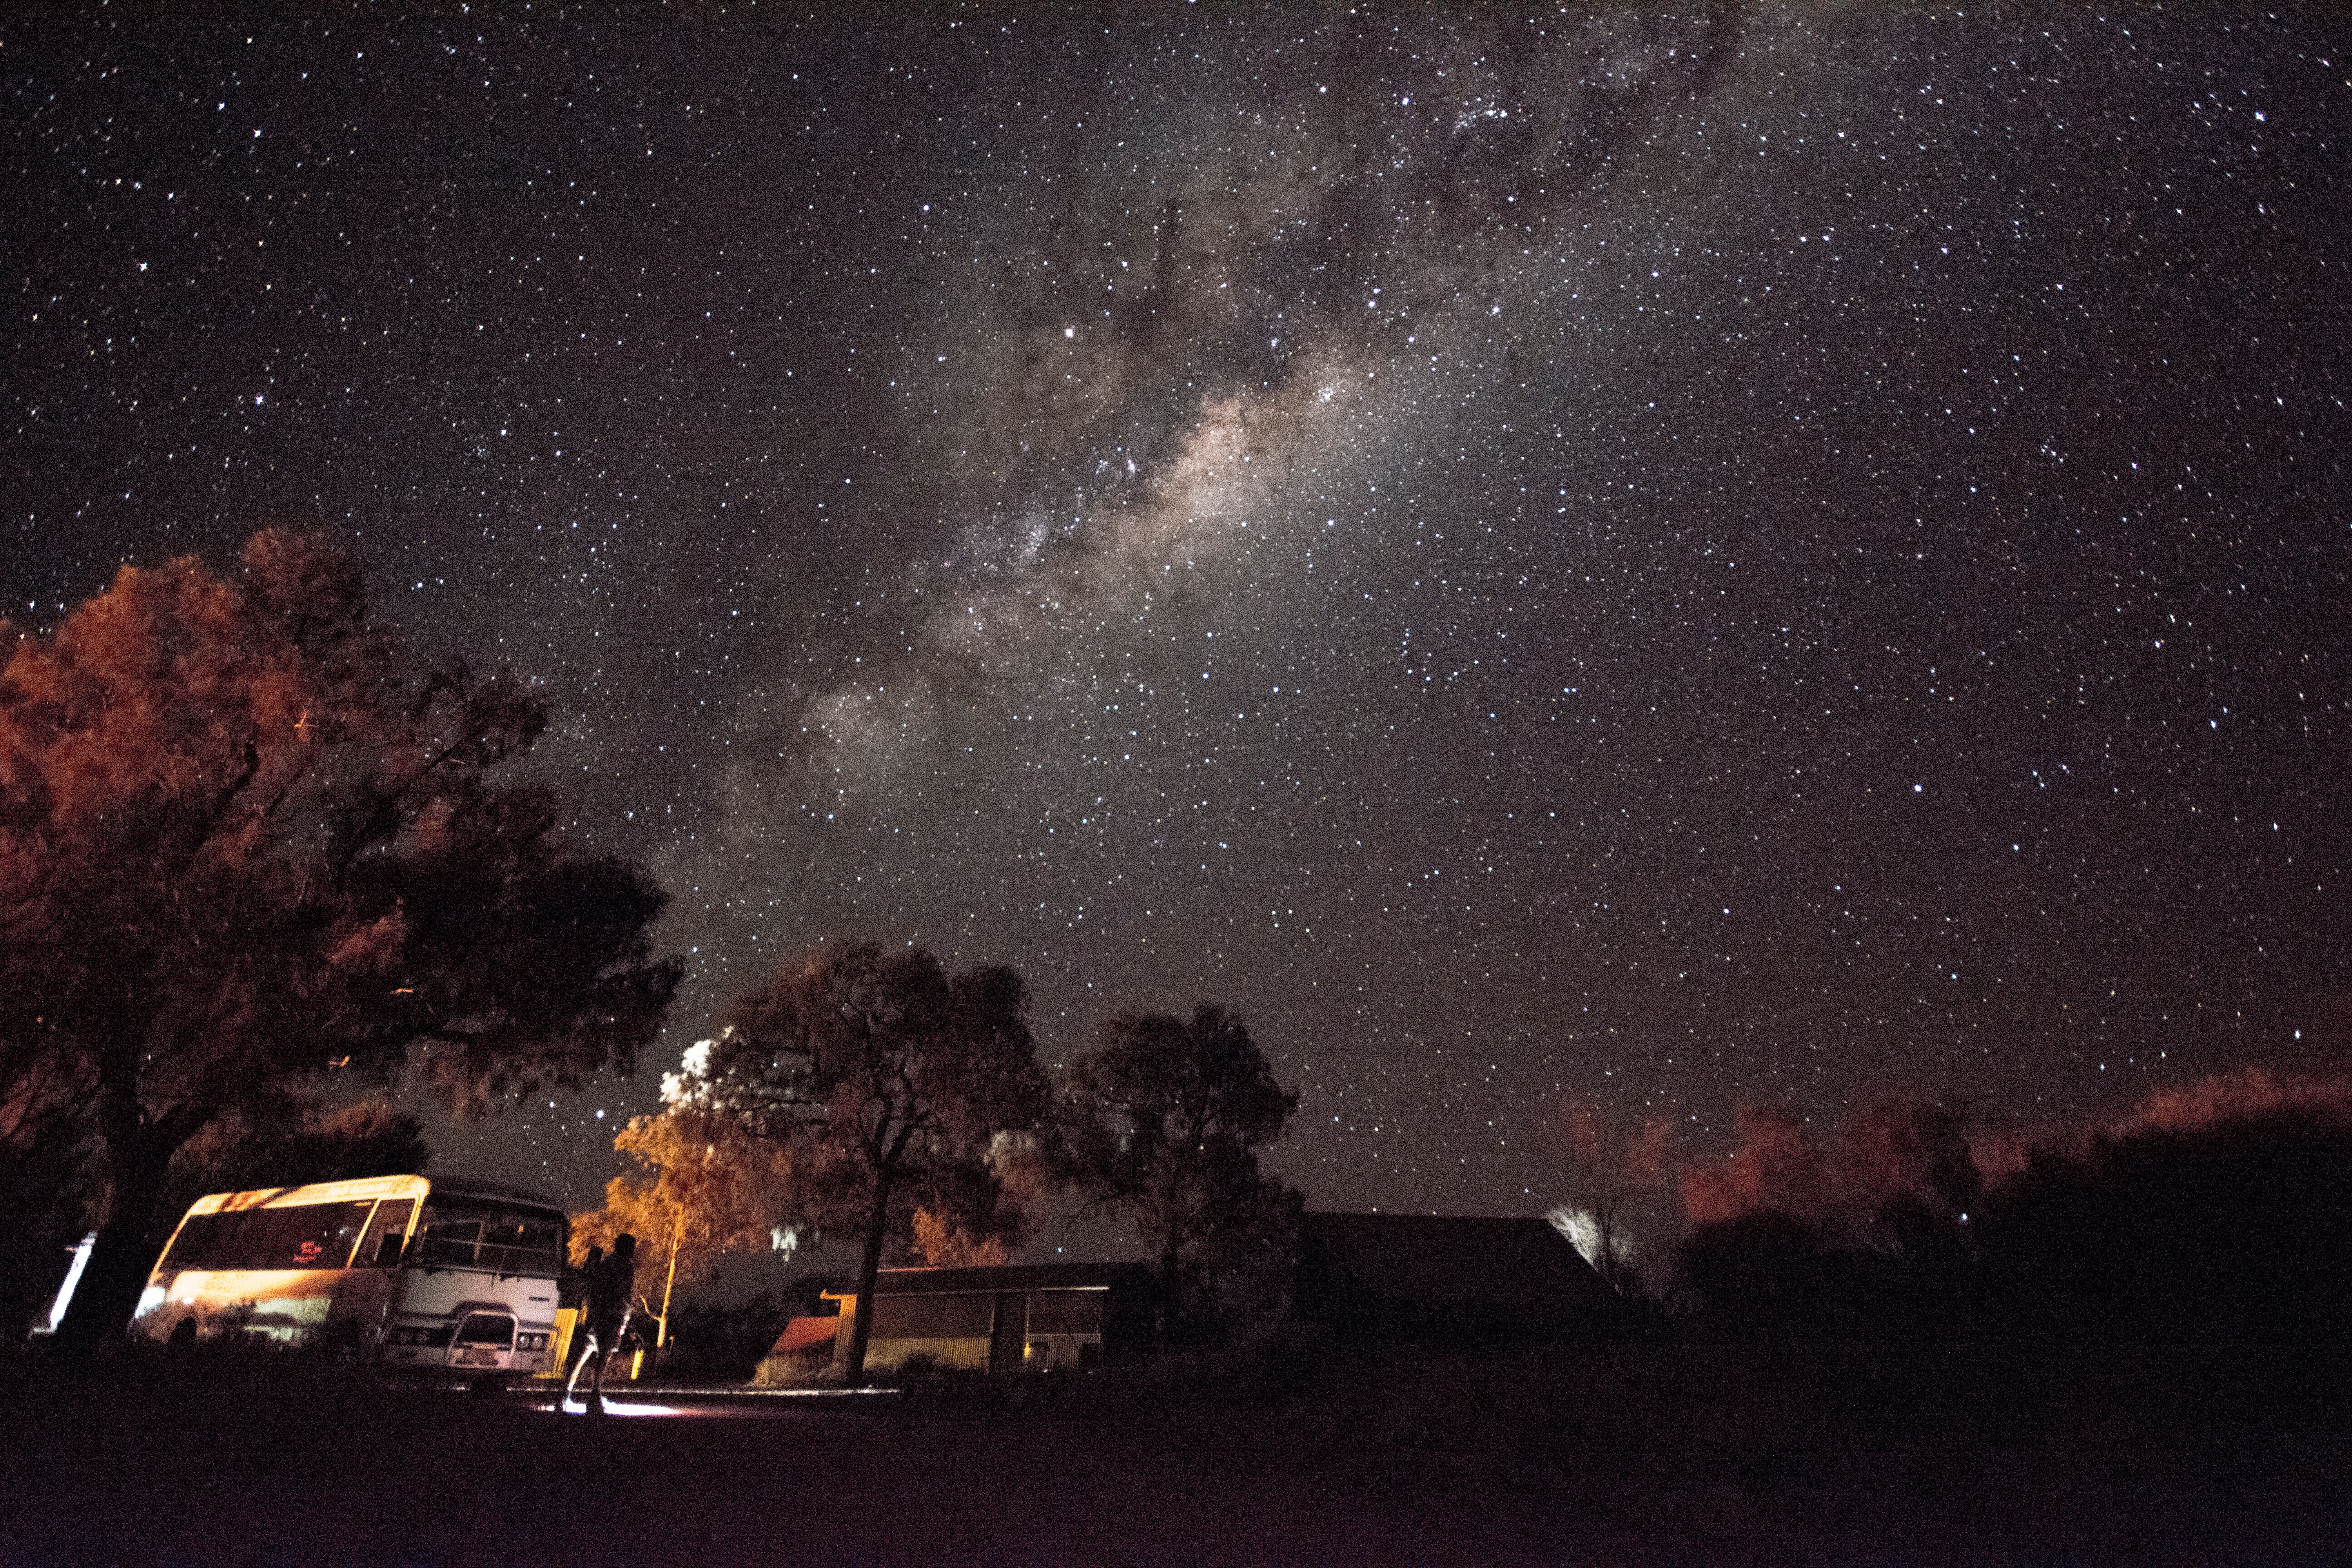
landscape, tree, nature, sky, night, star, milky way, atmosphere, evening, space, darkness, galaxy, outer space, astronomy, universe, midnight, phenomenon, astronomical object, atmosphere of earth, geological phenomenon